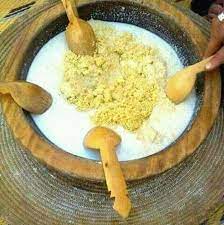
Nataal bii nag moom ag leget moo ci nekk ñu teg ko ci kaw ab layu, layu bi nag am na cere ak meew ak ñeenti koog ay nit wër ko fas yéene koo lekk.